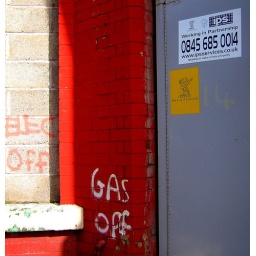
House after house in the terraced streets badged by Liverpool Council as unfit for its shiny new city.